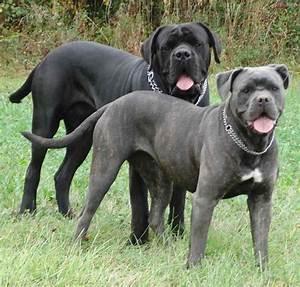
dog